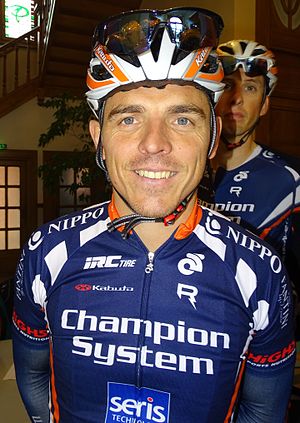
Denis Flahaut
Denis Flahaut er en fransk professionel cykelrytter, som cykler for det professionelle cykelhold Landbouwkrediet-Colnago.